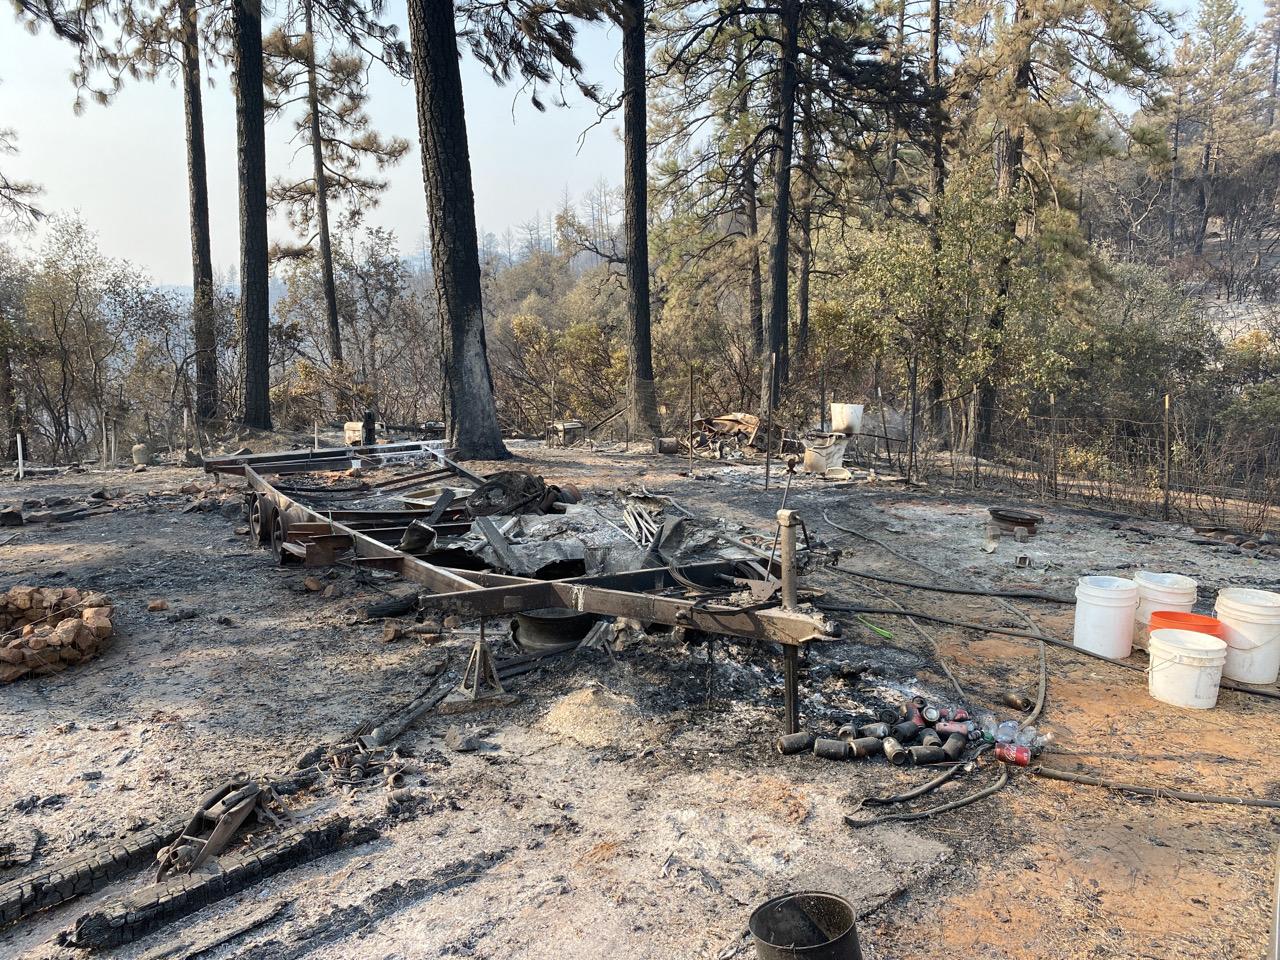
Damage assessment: destroyed